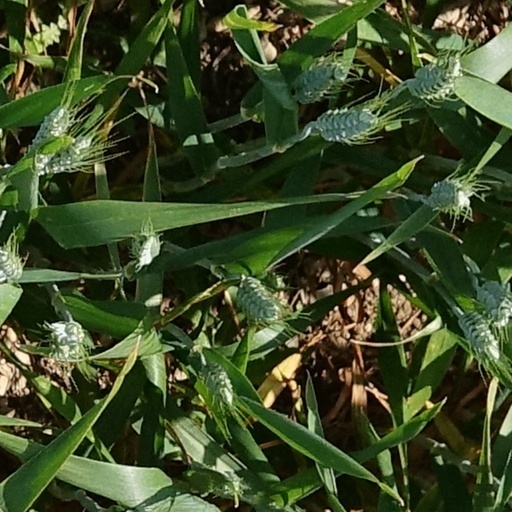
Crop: wheat